Fullerton, California

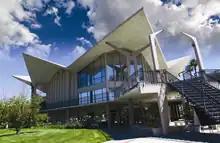
Hope International University

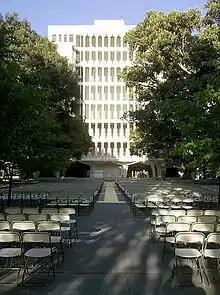
California State University, Fullerton (CSUF)

The city of Fullerton is served by three elementary and junior high school districts, two unified school districts, and one high school exclusive school district: